2015 Australian Formula Ford Series

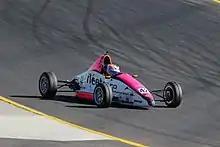
Leanne Tander (Mygale SJ10a) placed 10th in the series

Points were awarded within each category on a 20-16-14-12-10-8-6-4-2-1 basis to the first ten finishers in each race. In addition, one point was awarded to the driver achieving the fastest lap time in qualifying in each category in each round.